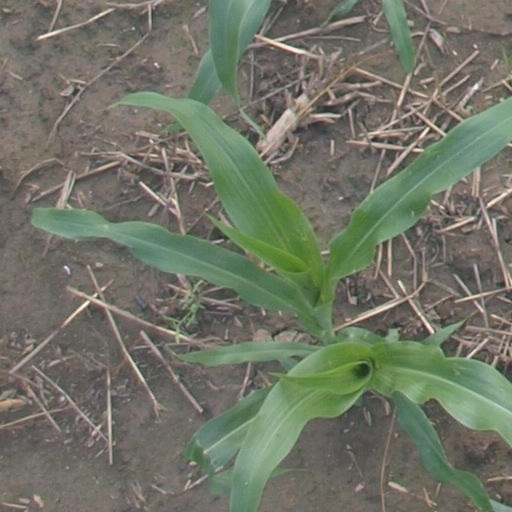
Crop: maize; corn